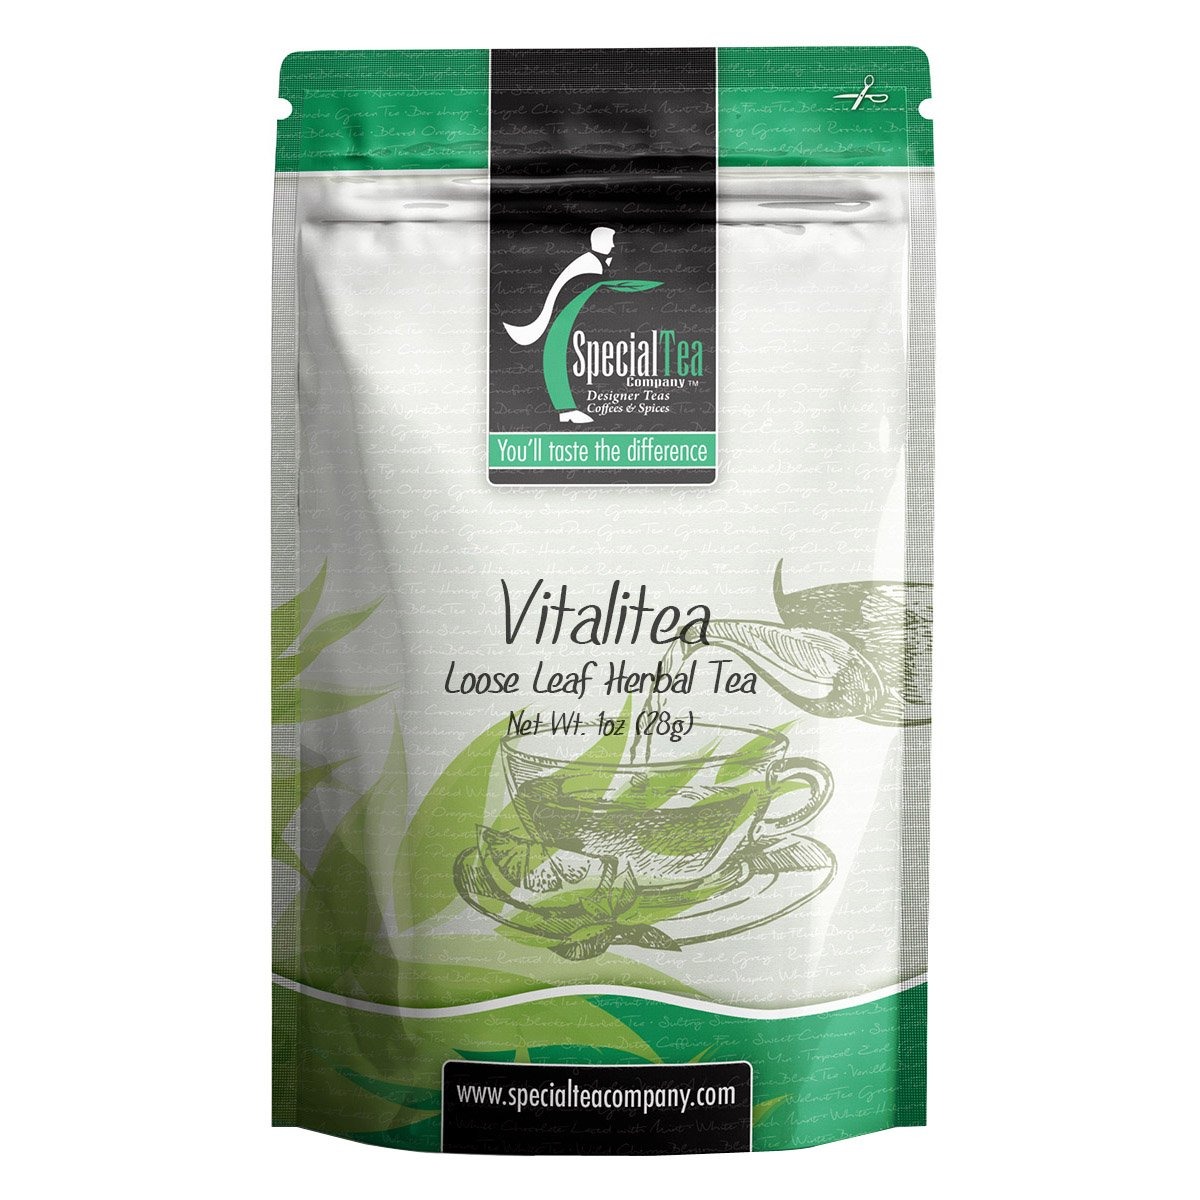
Item Name: Special Tea Loose Herbal Tea, Vitalitea, 1 oz
Bullet Point 1: HERBAL TEA: An herbal tea, tisane, or fruit tea is an herbal infusion not made from the leaves of the tea bush. Tisanes can be made with fresh or dried flowers, leaves, seeds, fruits, barks, grasses or roots.
Bullet Point 2: FLAVOR: Herbal teas are made from various plants, which means herbal teas can come in a wide range of tastes and flavors and make a tempting alternative to sugary soda or water.
Bullet Point 3: CAFFEINE LEVEL: Herbal teas such as, chamomile, ginger and peppermint contain no caffeine at all. This is because these types of teas are not made from the camellia sinensis plant as most teas. However, there are a few herbal teas that contain caffeine, such as yerba mate, guayusa, and yaupon.
Bullet Point 4: REAL LOOSELEAF TEA: Loose leaf tea is a healthier purer way to drink tea. Our 1 oz. sample brews about 10 cups of tea.
Bullet Point 5: REAL LOOSELEAF TEA IN BAGS: Loose leaf tea is a healthier purer way to drink tea, we gently breakup our loose leaf teas for use in eco-friendly tea bags to help retain full flavor.
Bullet Point 6: PREMIUM LOOSELEAF TEA: Premium tea leaves have all their essential oils intact, so the flavor, quality and health benefits are maintained. Individually hand packed in the USA in a resealable pouch to retain freshness.
Product Description: <p>An herbal tea blend designed to nourish, strengthen, and revitalize vital organs. A tonic tea which helps maintain internal balance between acidity and alkalinity. VitaliTea is delicious served warm or chilled. Men and women alike enjoy its mild flavor.</p> <p>Loose Leaf Brewing Instructions: Bring cold water to just under a boil (170° - 180°). Pour over one heaping teaspoon of tea leaves per cup. Steep 1-3 min- utes, and strain.</p> <p>Ingredients: Green Tea, Hibiscus Cut, Natural and Artificial Lemon Flavor, Natural and Artificial Raspberry Flavor, Safflowers.</p>
Value: 1.0
Unit: Ounce

Price: 8.99